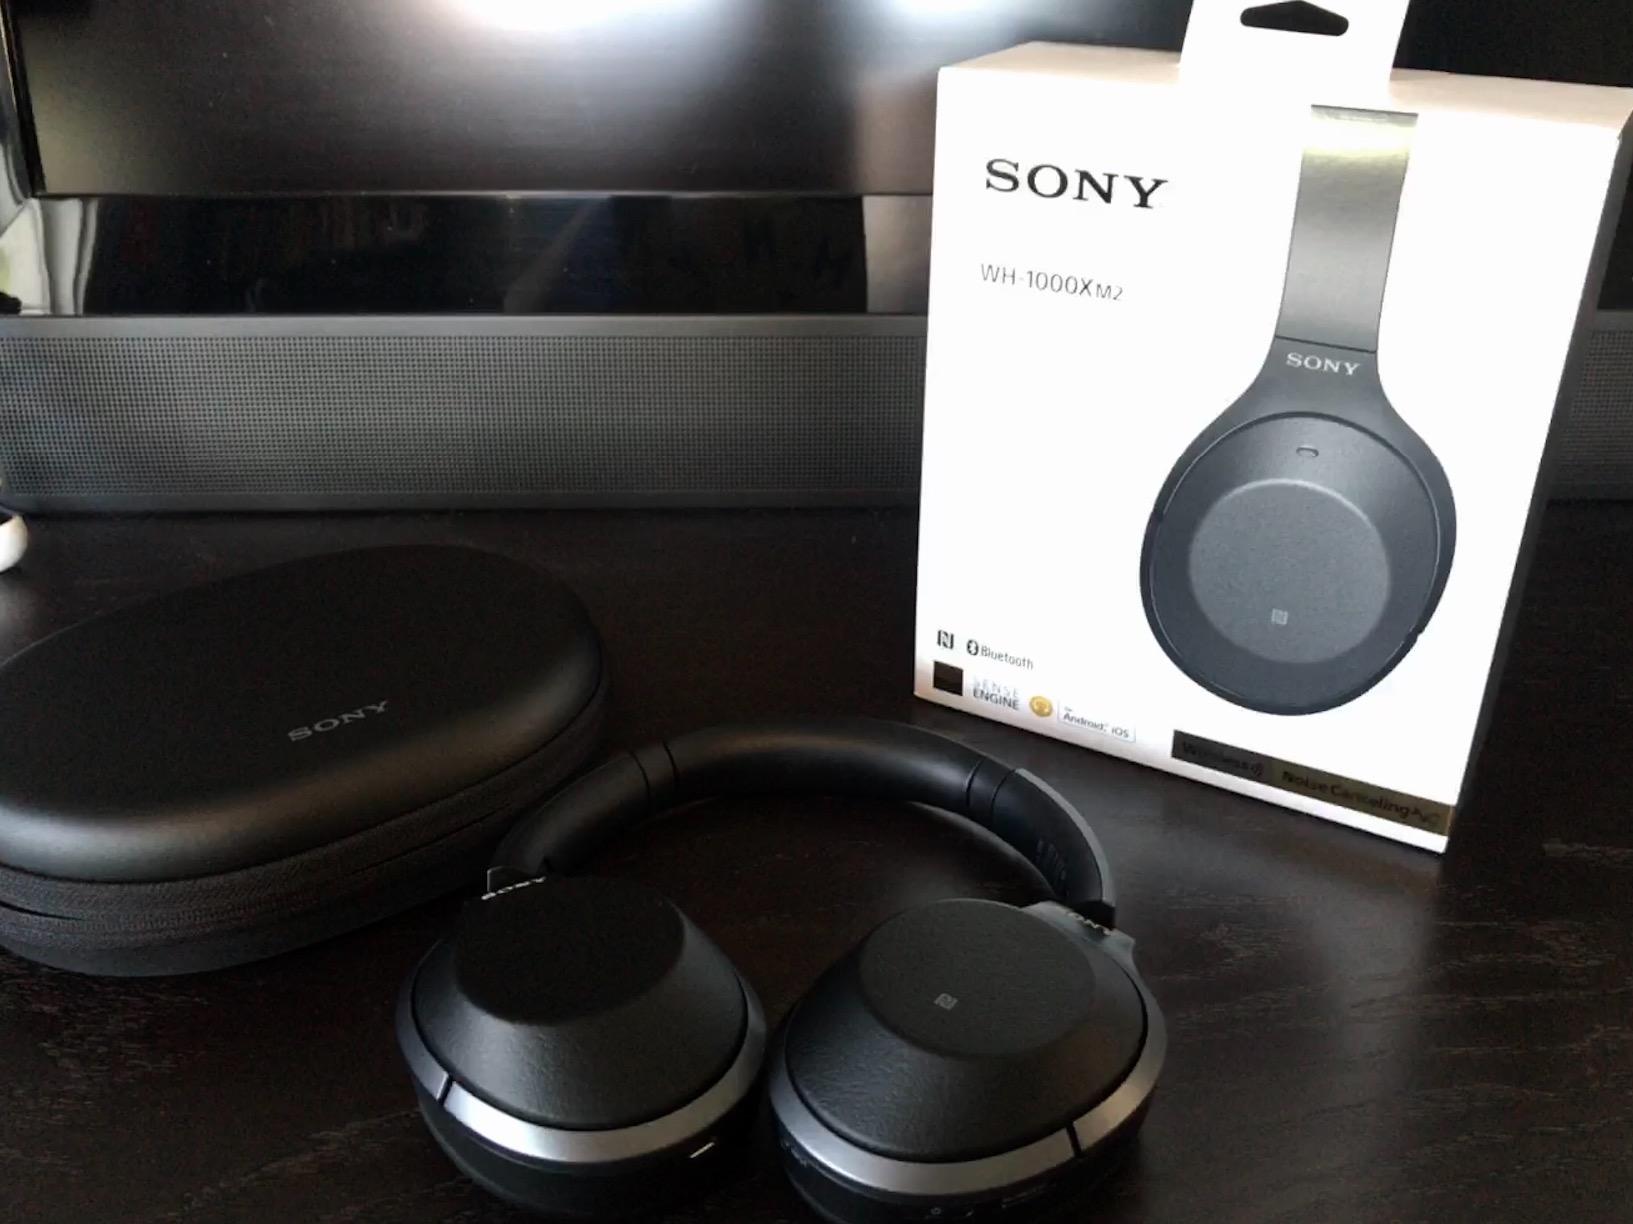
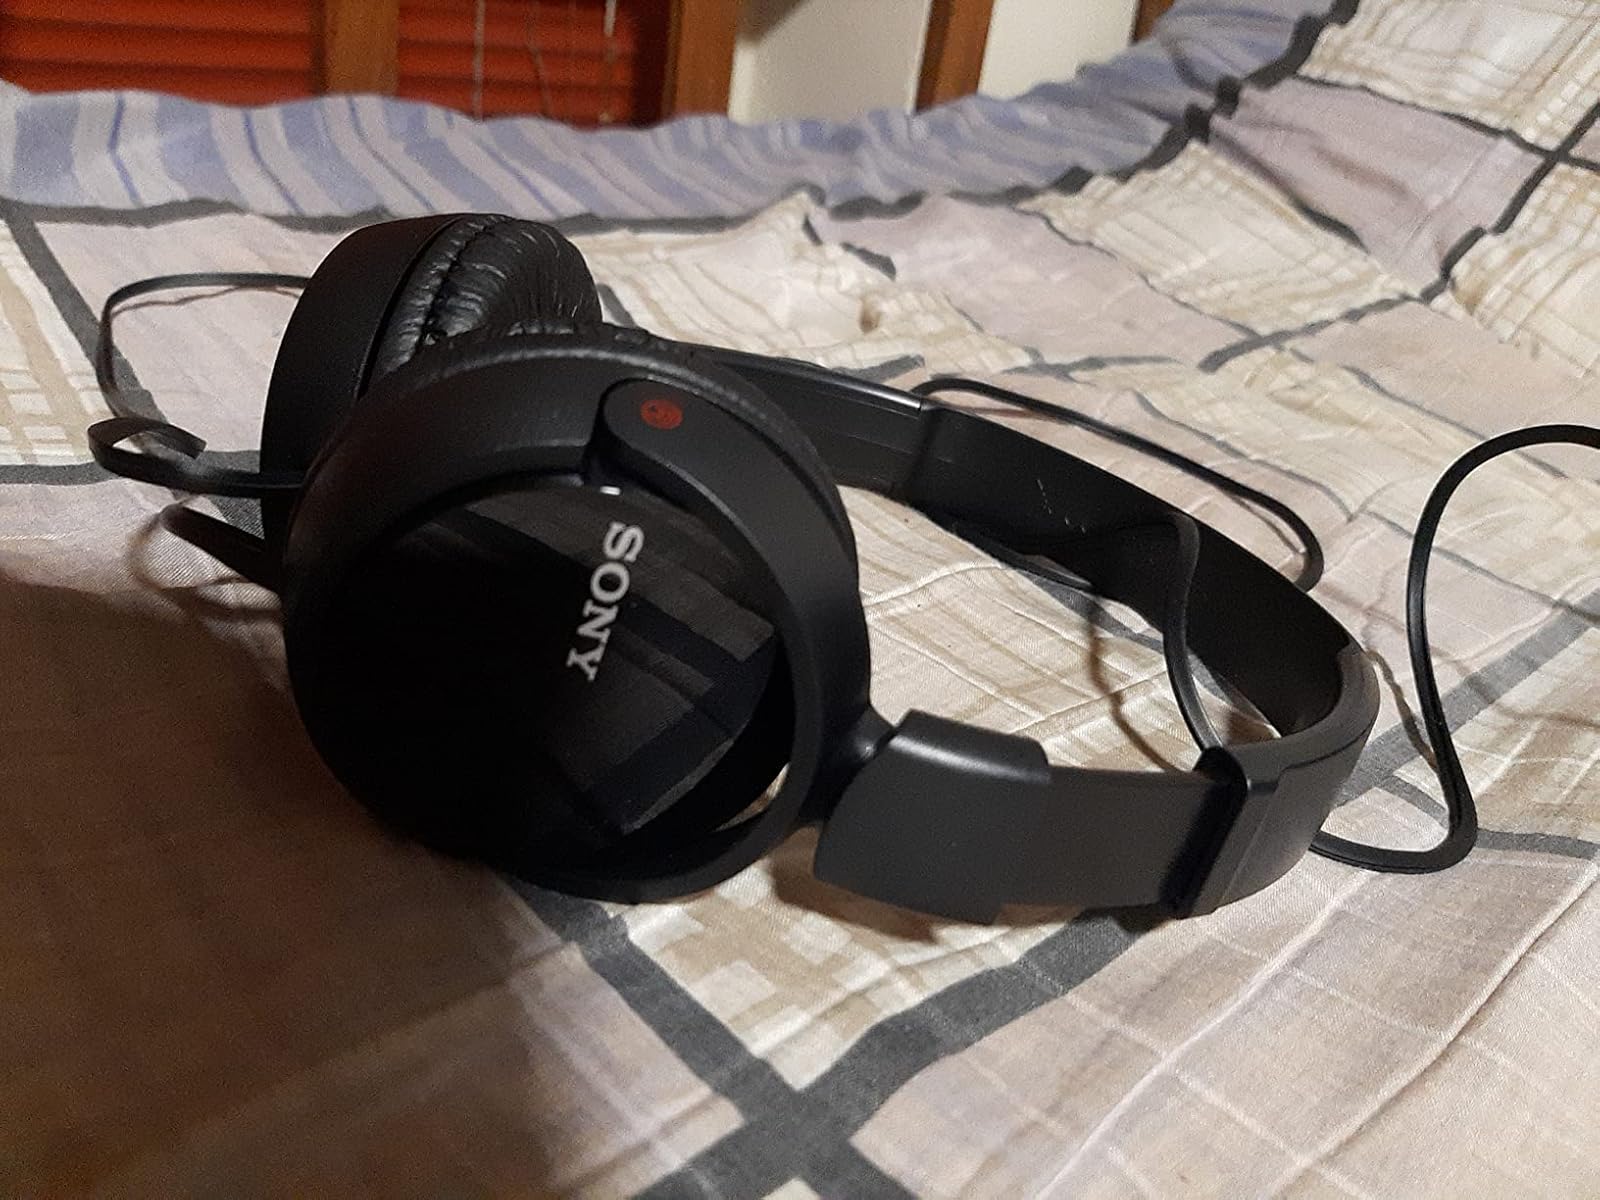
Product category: headphones
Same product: no